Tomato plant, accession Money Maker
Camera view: tilt-top (135 deg); turntable rotation: 330 degrees
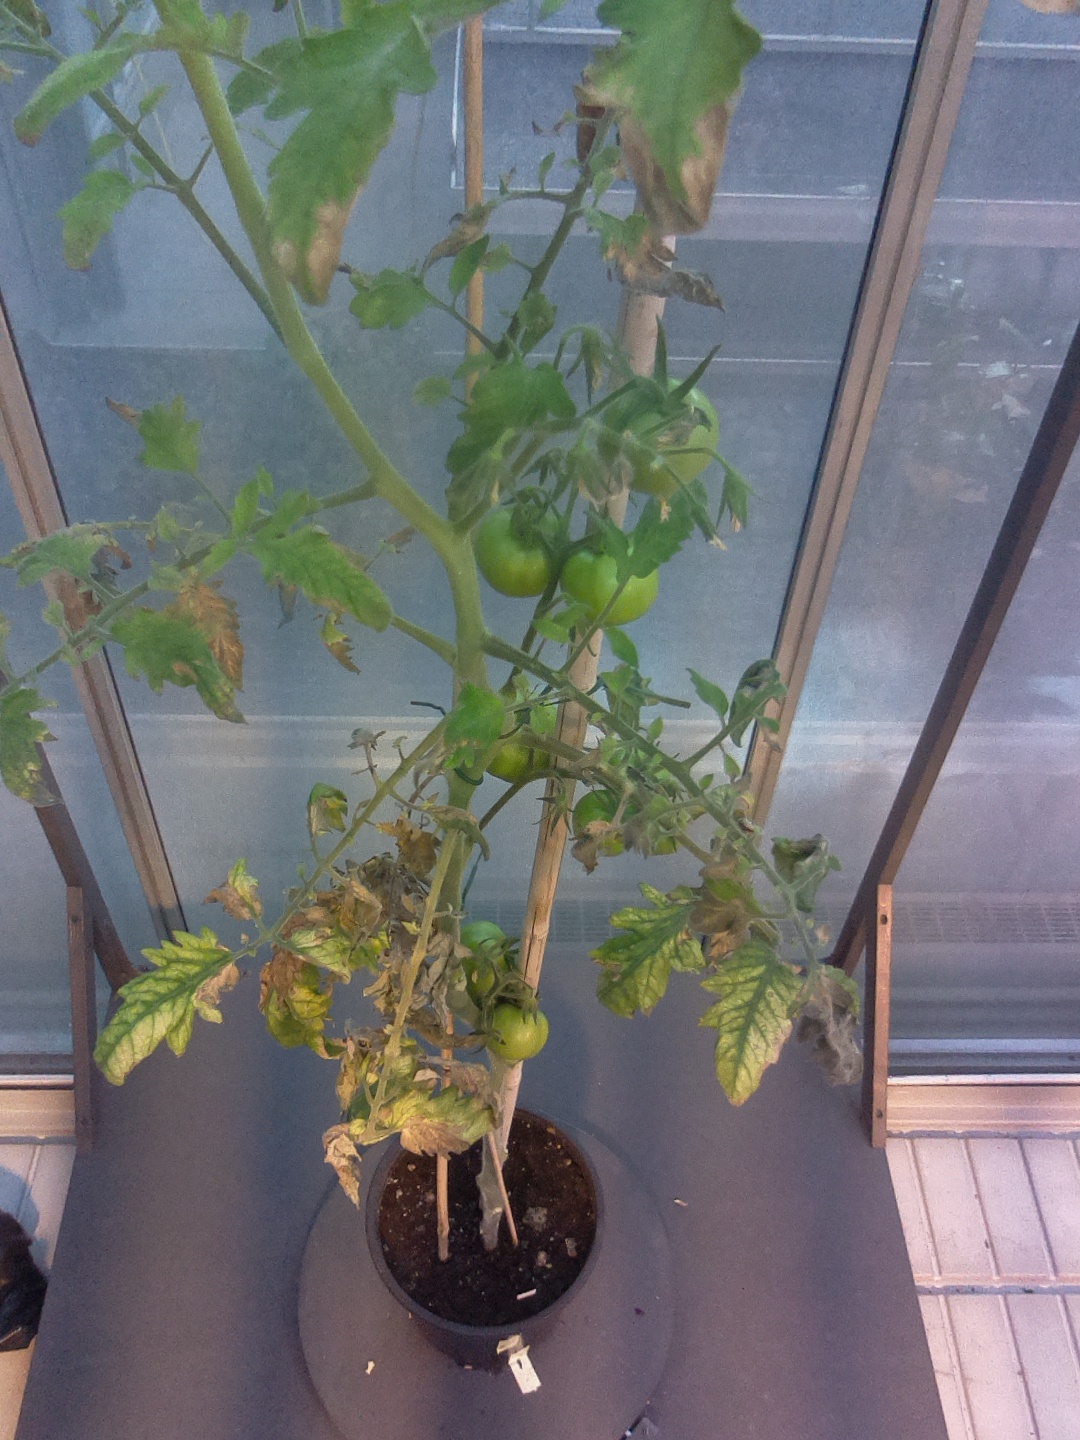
BBCH growth stage 76: 60%-70% of final fruit size